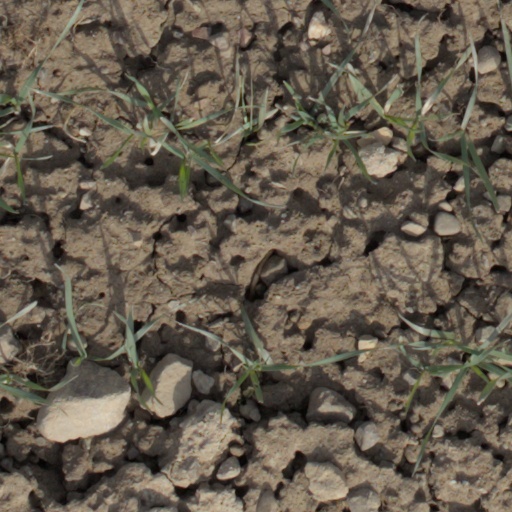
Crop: wheat